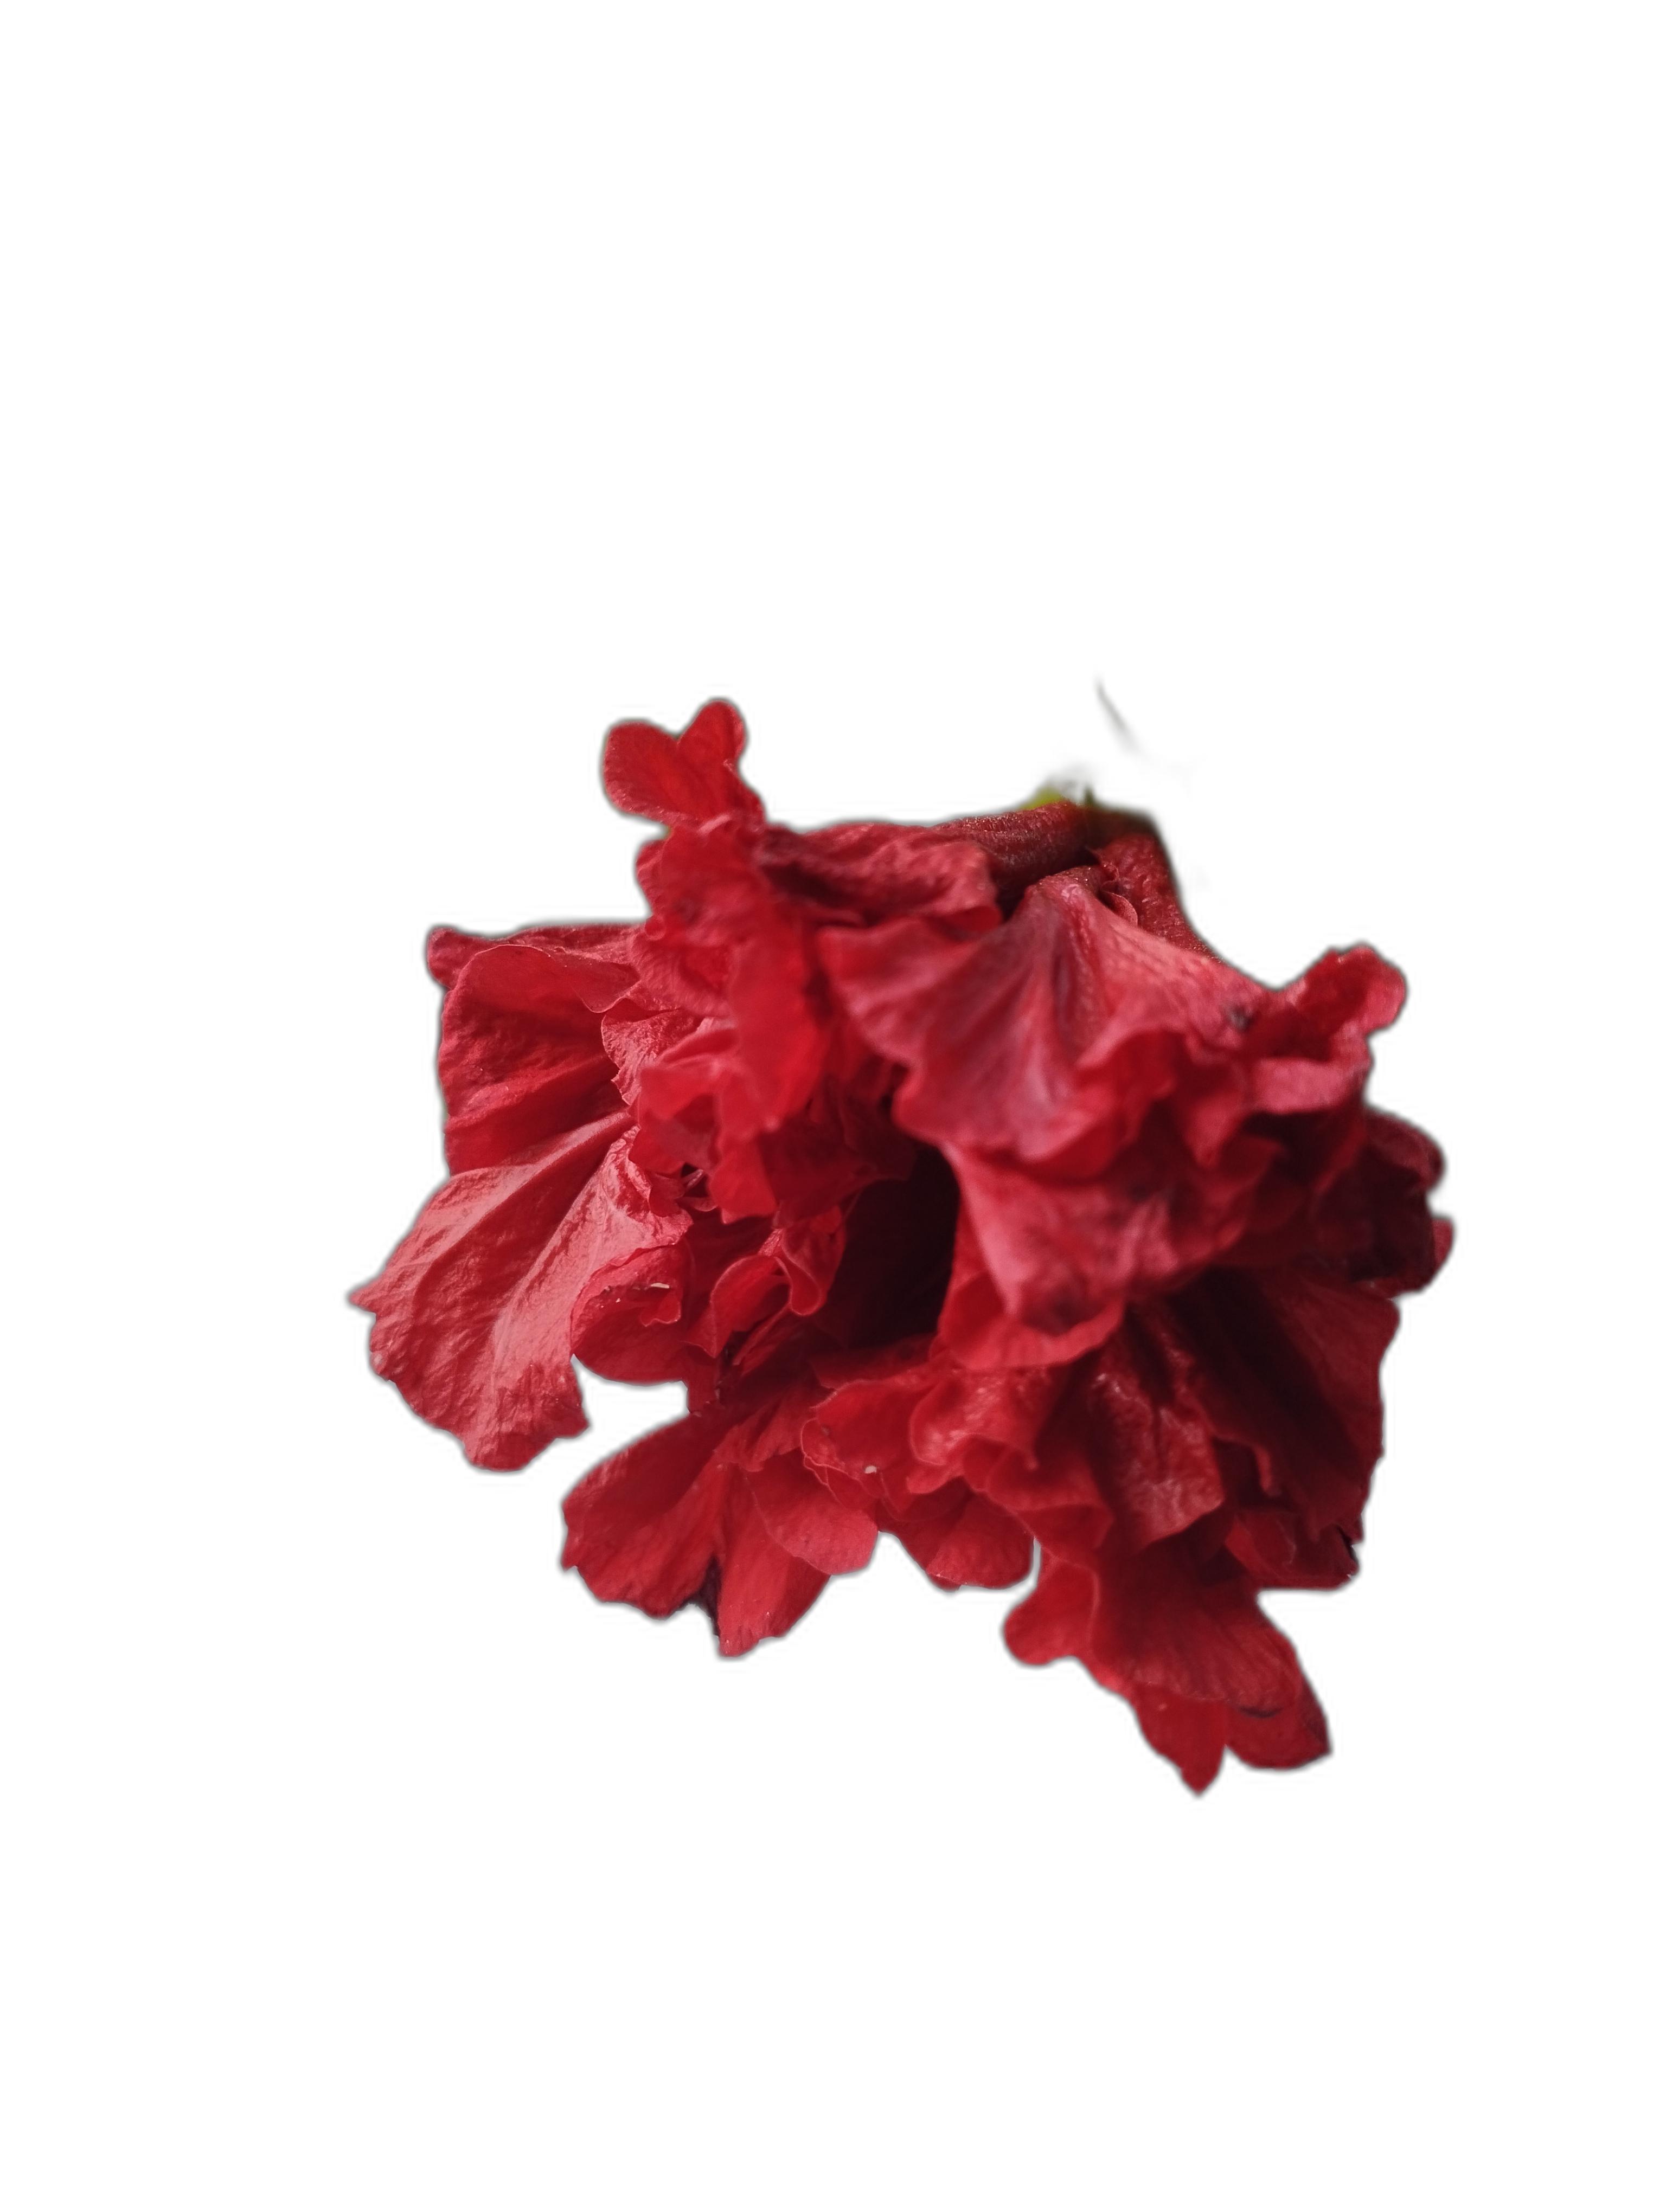
Label: Hibiscus